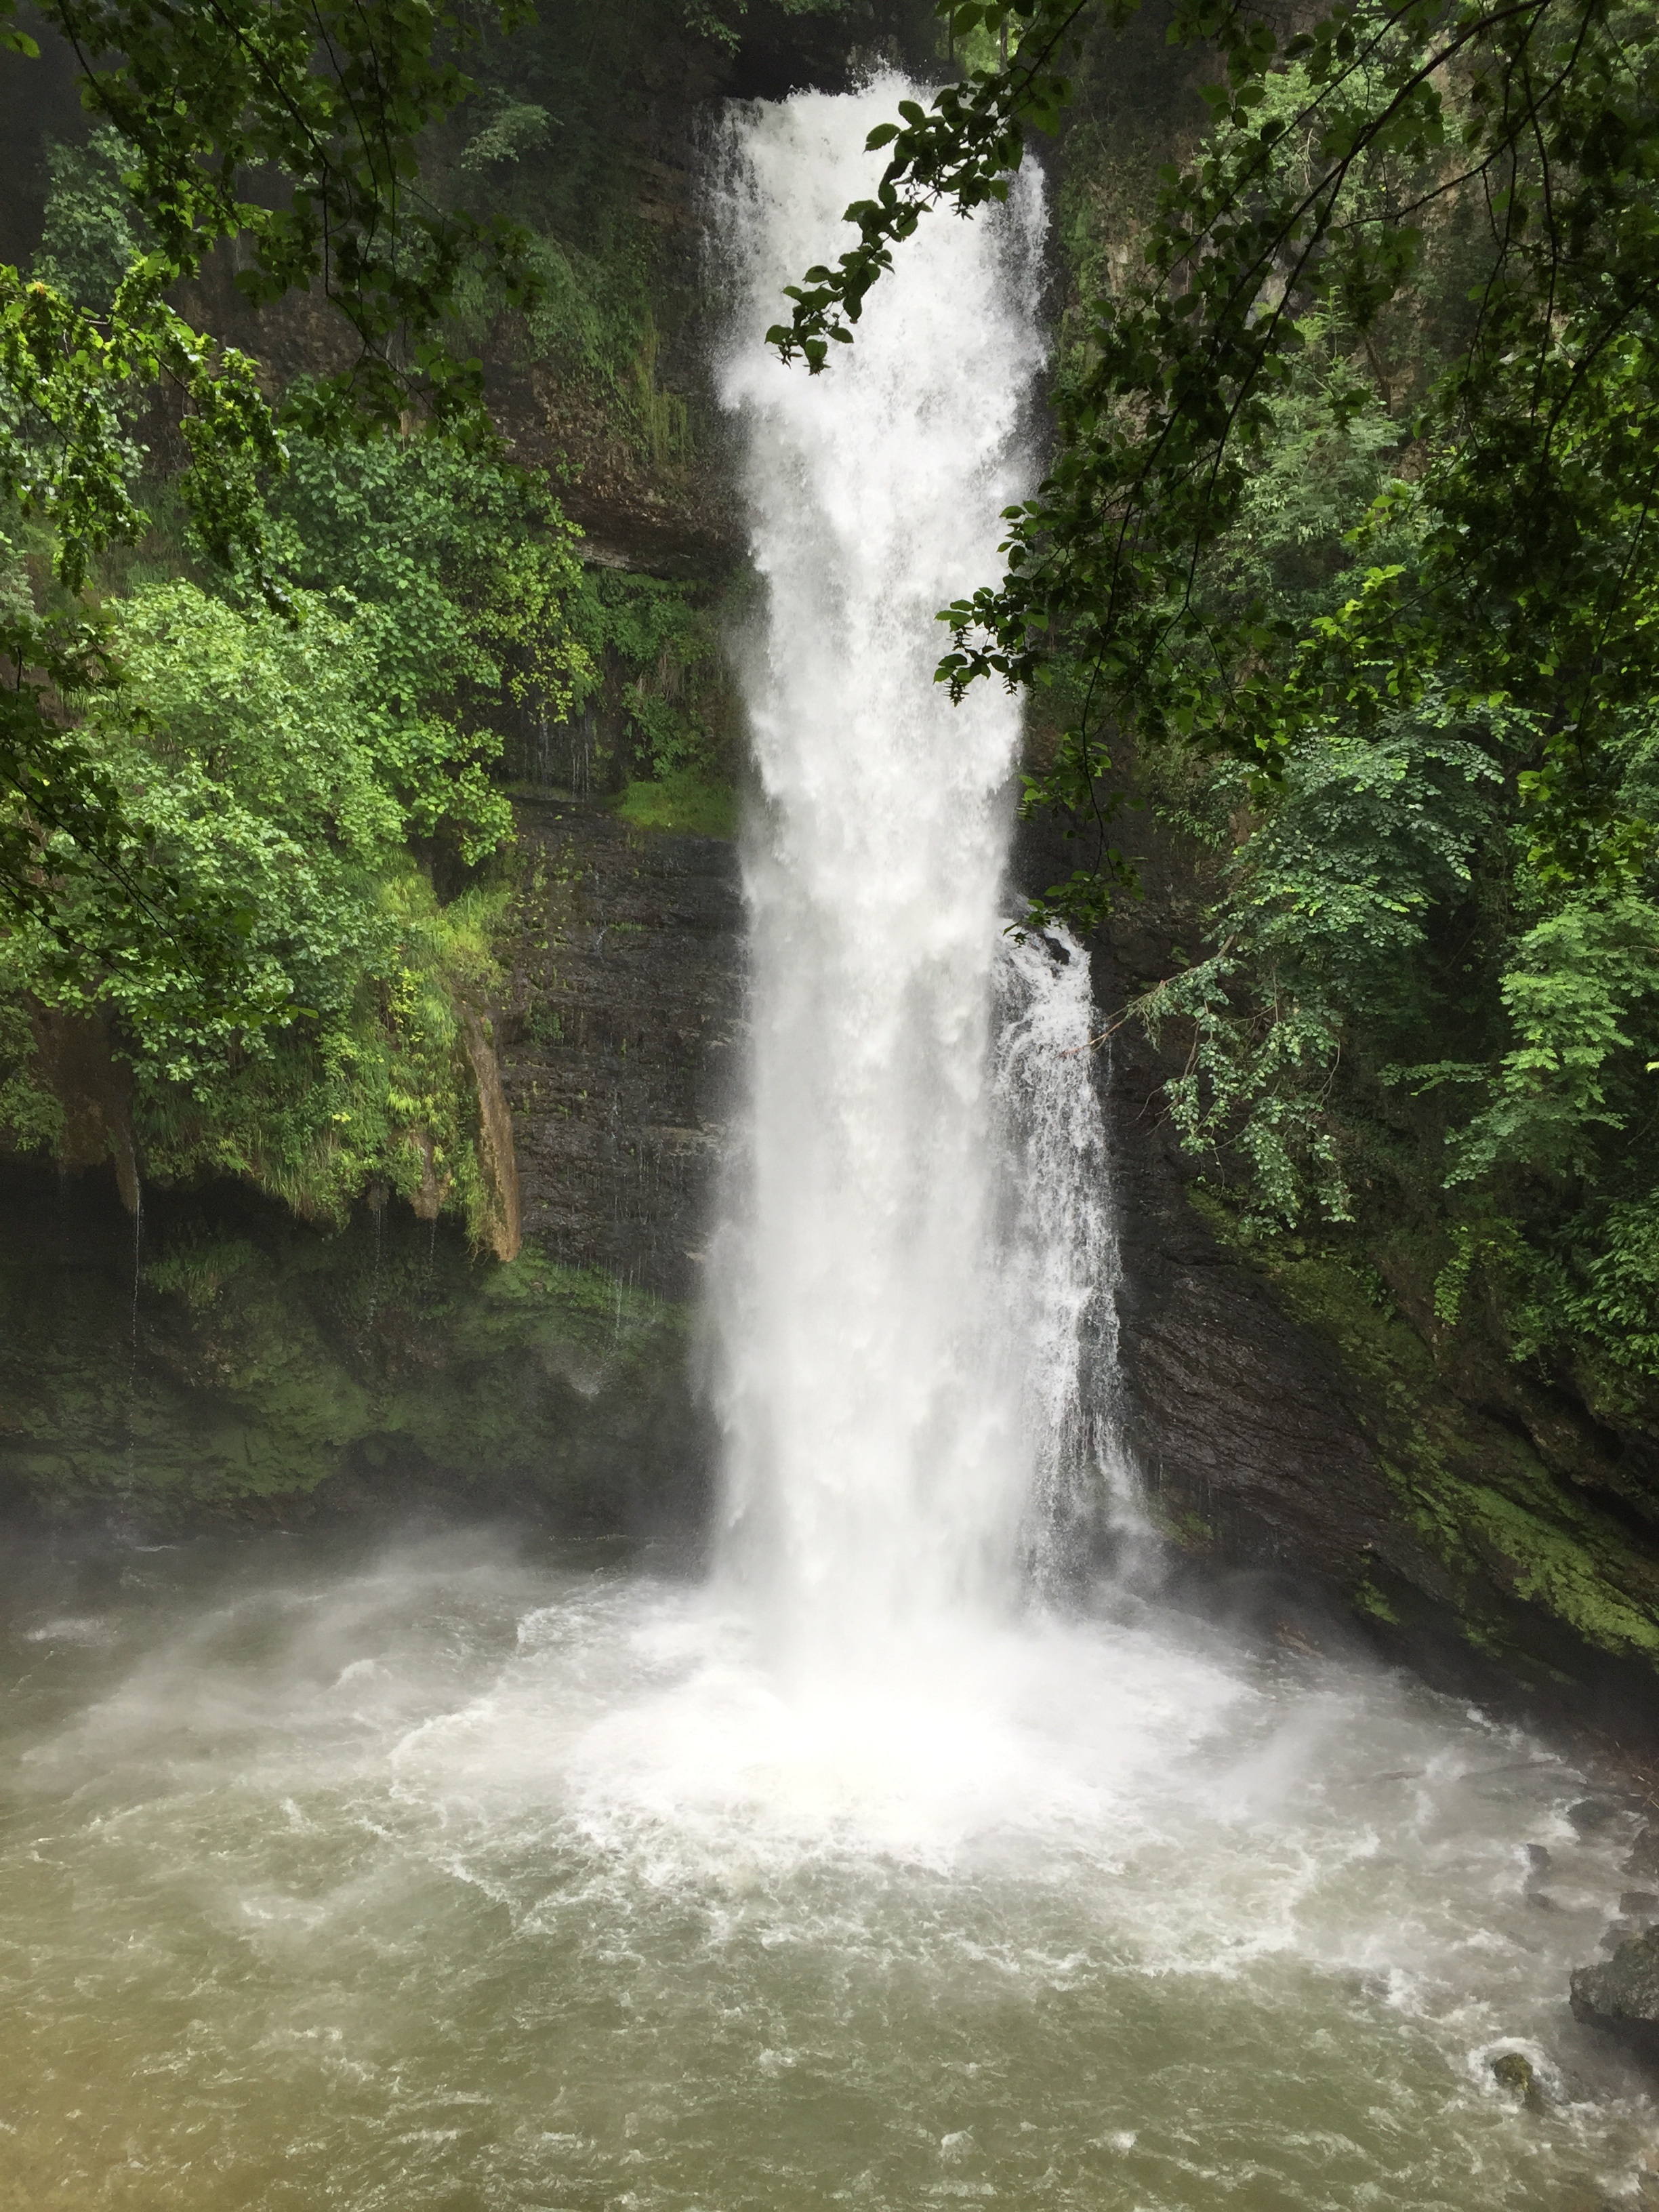
landscape, water, nature, waterfall, river, stream, body of water, mountains, rainforest, waterfalls, wasserfall, water feature, watercourse